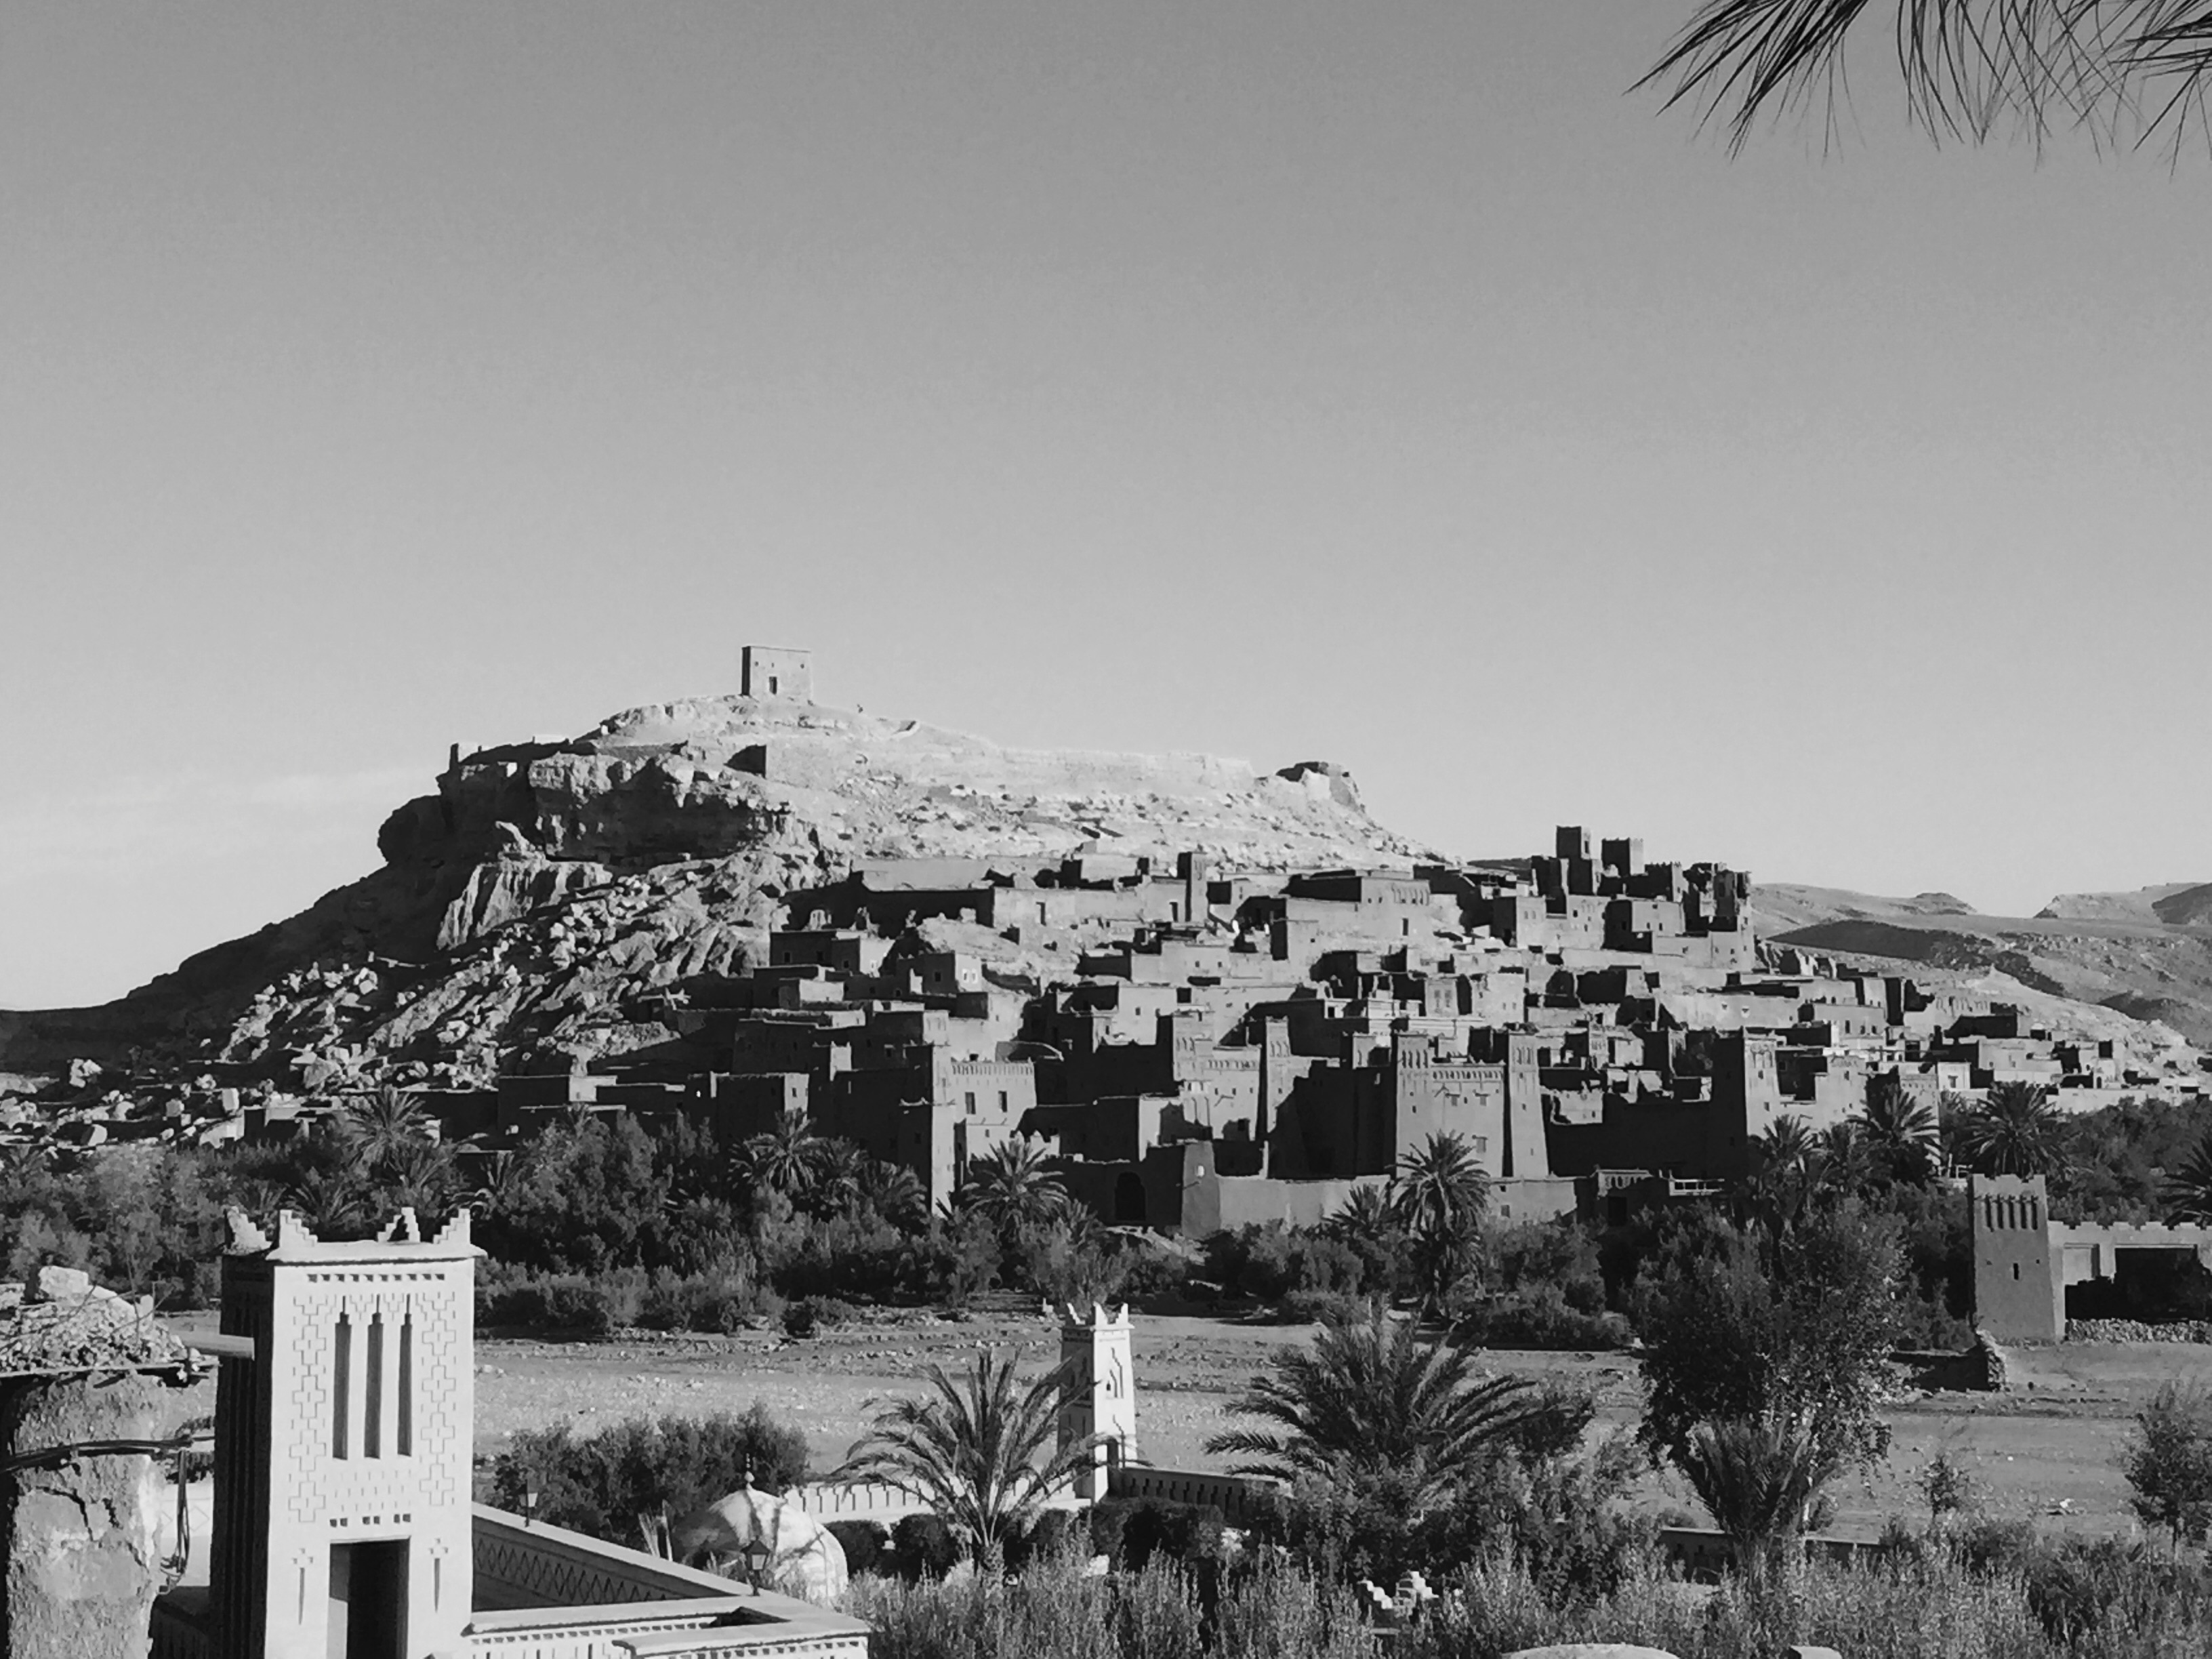
black and white, photography, house, town, cityscape, landmark, monochrome, temple, ruins, history, monochrome photography, ancient history